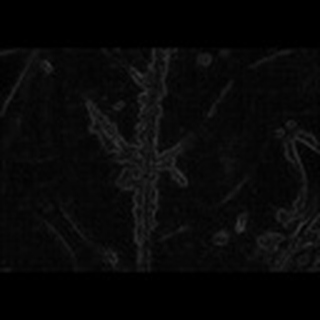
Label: cotton_bacterial_blight